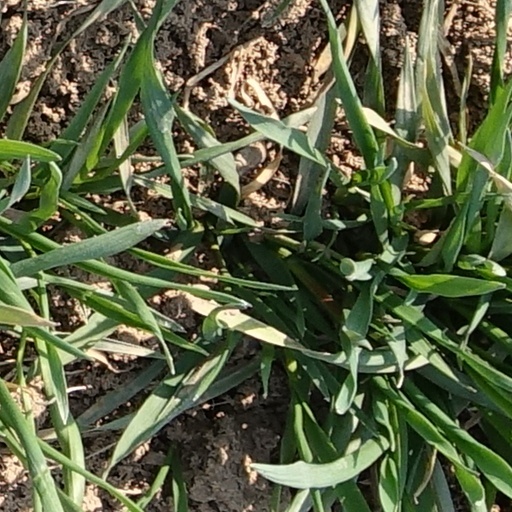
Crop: wheat